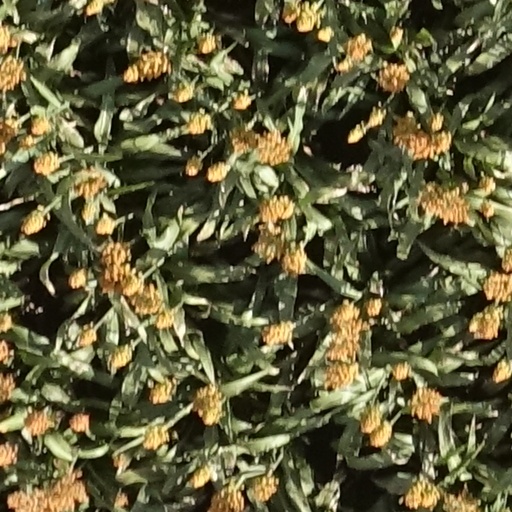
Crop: sorghum